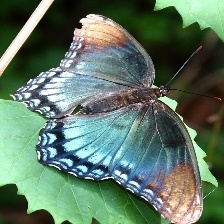
Species: RED SPOTTED PURPLE
Butterfly family (ImageNet category): admiral